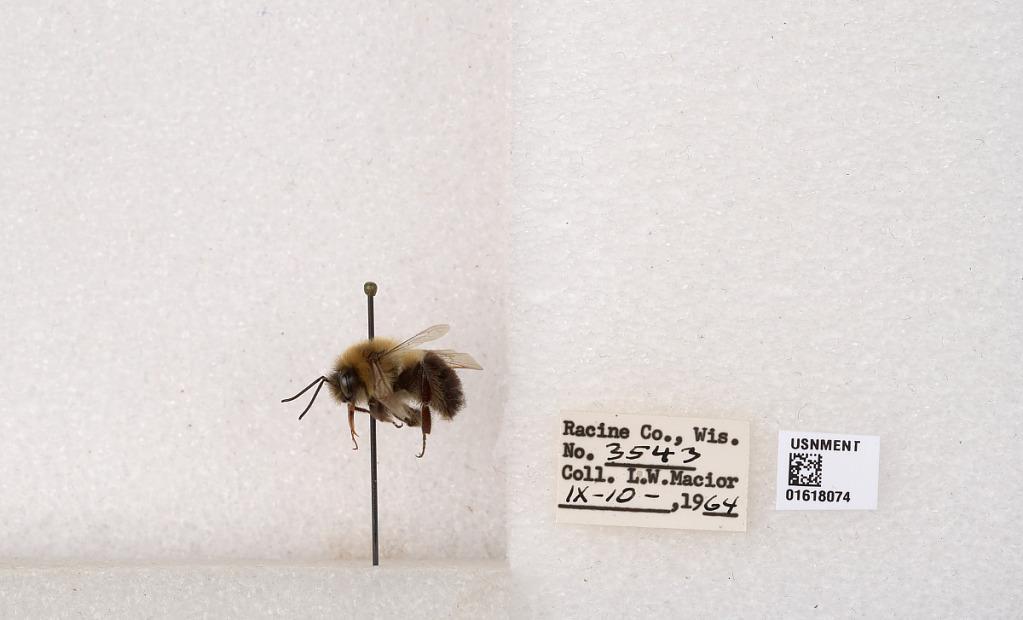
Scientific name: Bombus impatiens Cresson
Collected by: L. Macior
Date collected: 1964-9-10
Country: United States
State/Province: Wisconsin
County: Racine
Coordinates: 42.7299, -87.8123